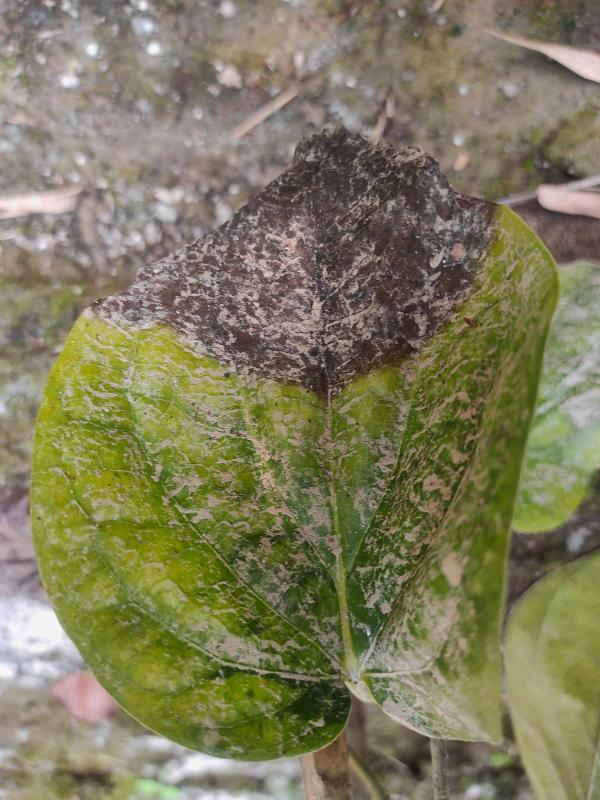
Label: Fungal_Brown_Spot_Disease